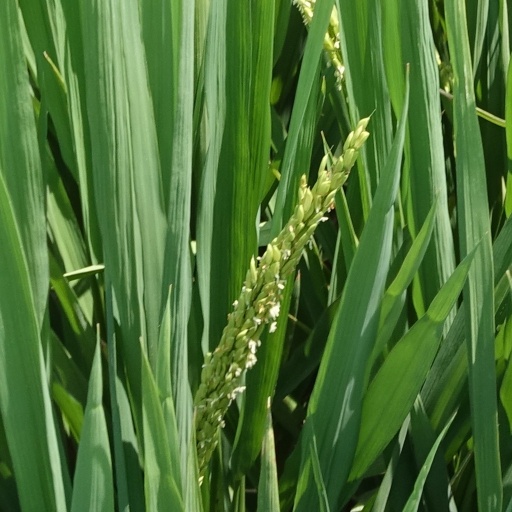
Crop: rice